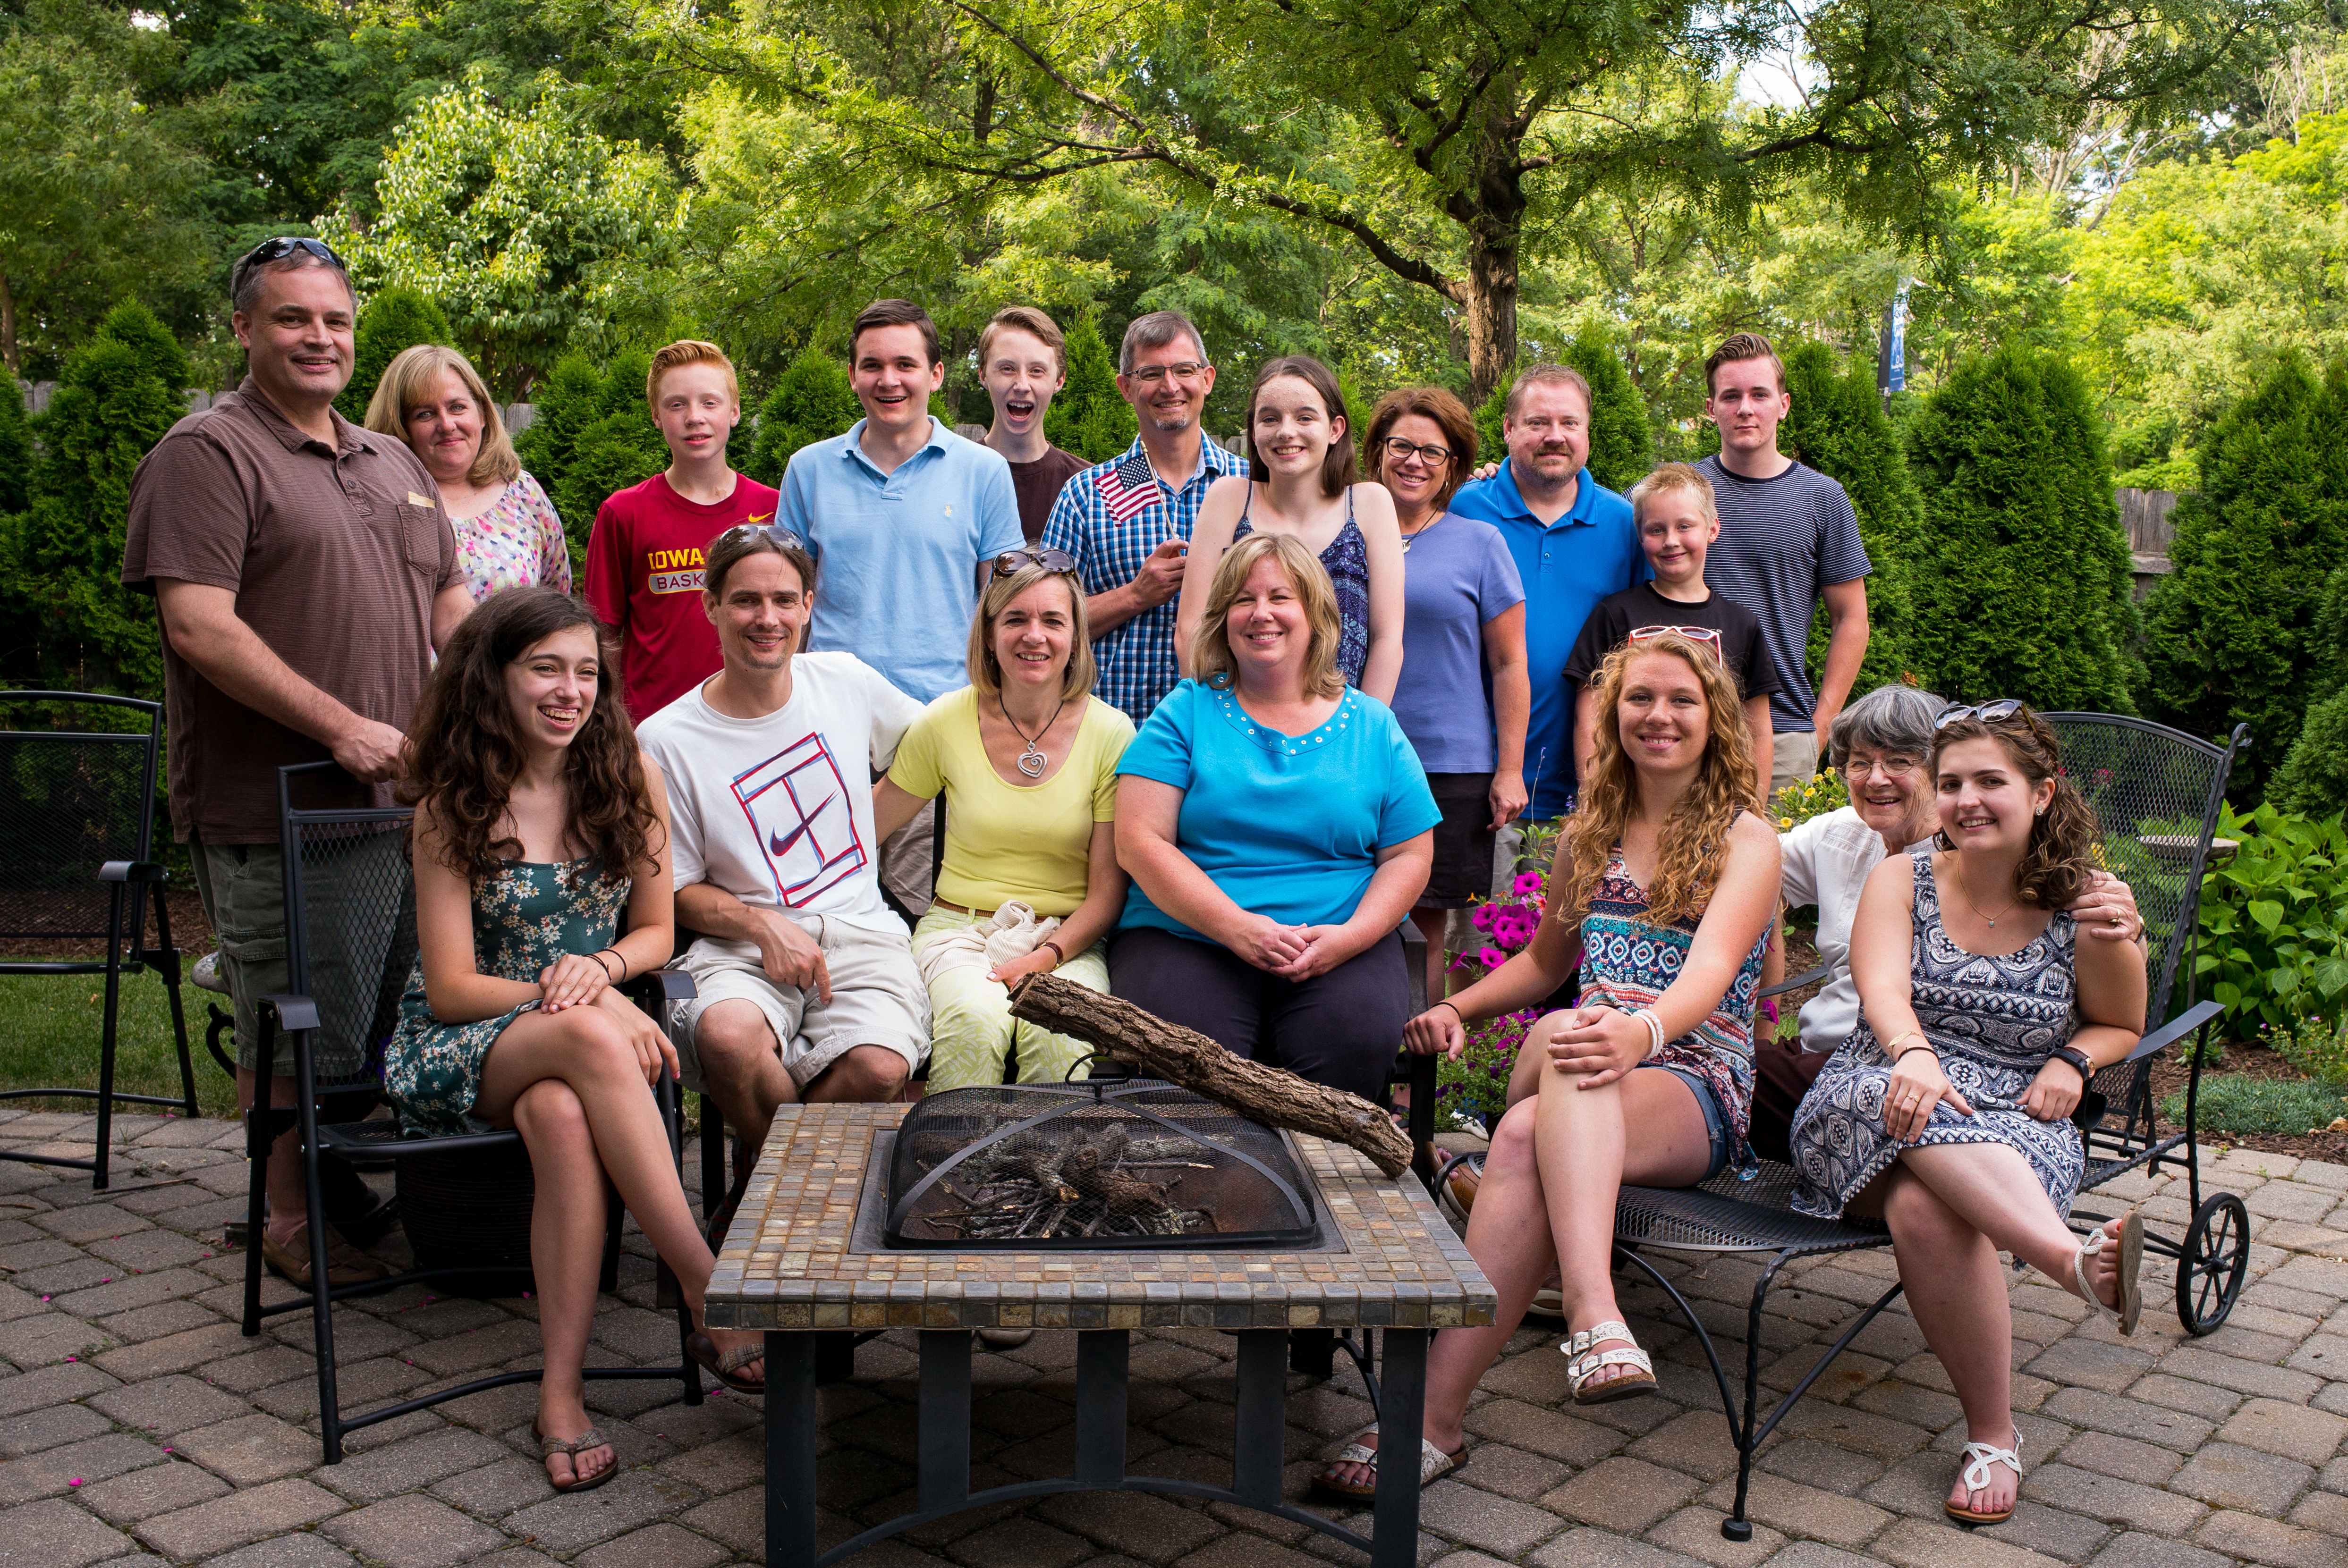
people, picnic, family, social group, family reunion